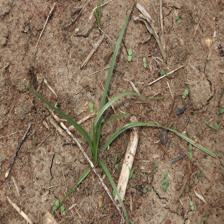
Label: Grass